Humberto de Campos (journalist)

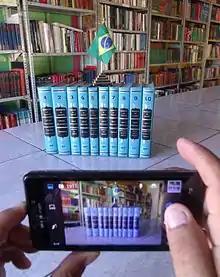
A collection of works by Humberto de Campos in a municipal library.

Apart from "Conselheiro XX", Campos also used the pseudonyms "Almirante Justino Ribas"," Luís Phoca", "João Caetano", "Giovani Morelli", "Batu-Allah", "Micromegas" e "Hélios". Humberto de Campos left a secret diary, published posthumously as a book and partially reproduced in some editions of O Cruzeiro. The author's scathing reviews and commentaries about his contemporaries caused an enormous controversy.